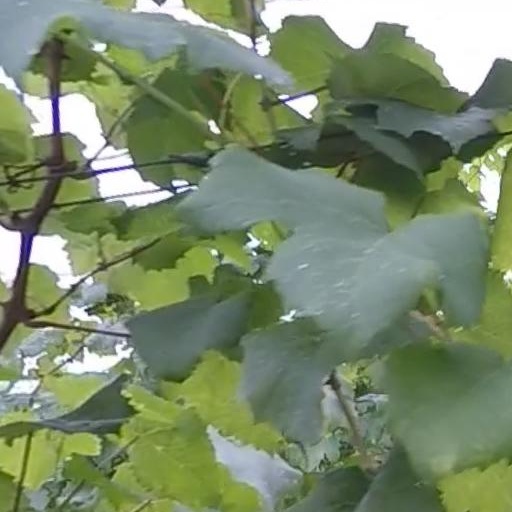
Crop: grape